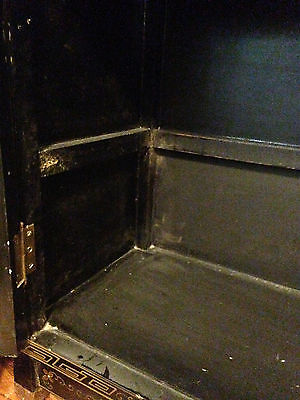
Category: cabinet